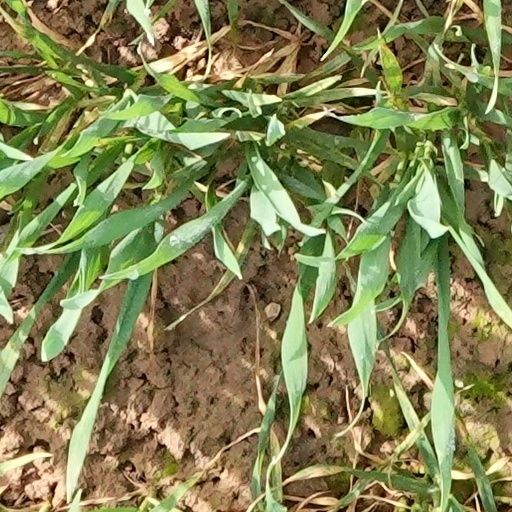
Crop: wheat